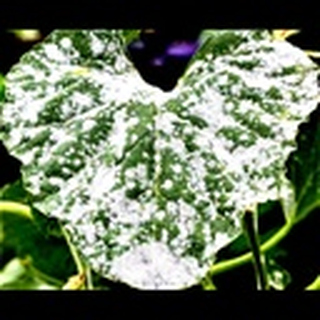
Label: cotton_powdery_mildew